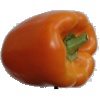
Label: orange_pepper